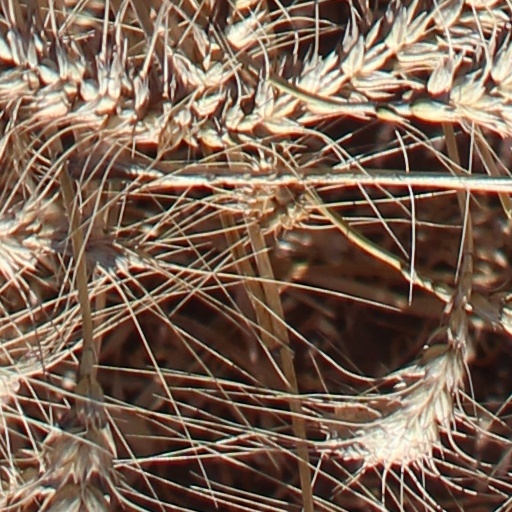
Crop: wheat